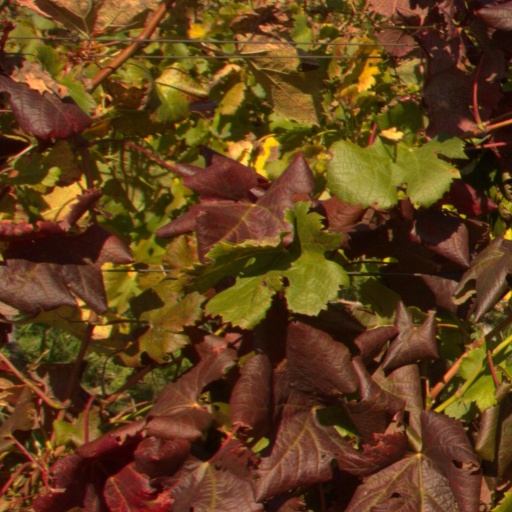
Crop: grape